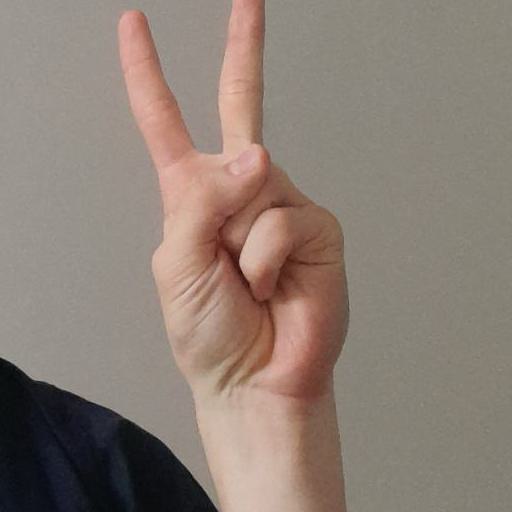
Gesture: peace